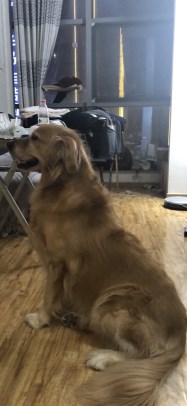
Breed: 5355-n000126-golden_retriever